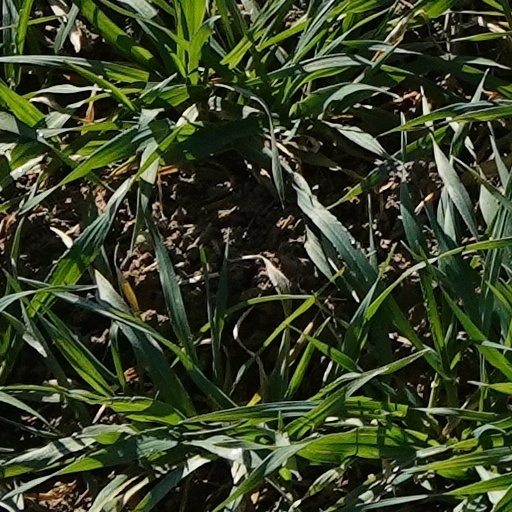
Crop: wheat